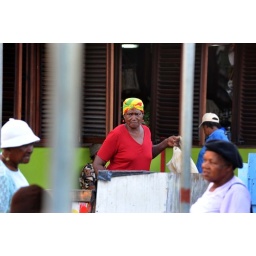
Ladies in the fruit and vegetable market in St.George''s. The lady in the centre has a headscarf in the style of the Grenada national flag.